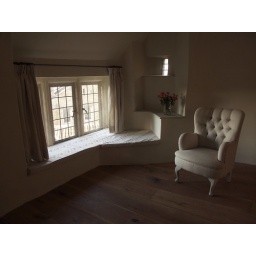
Window seat with magnificent rural views and comfy chair in master bedroom